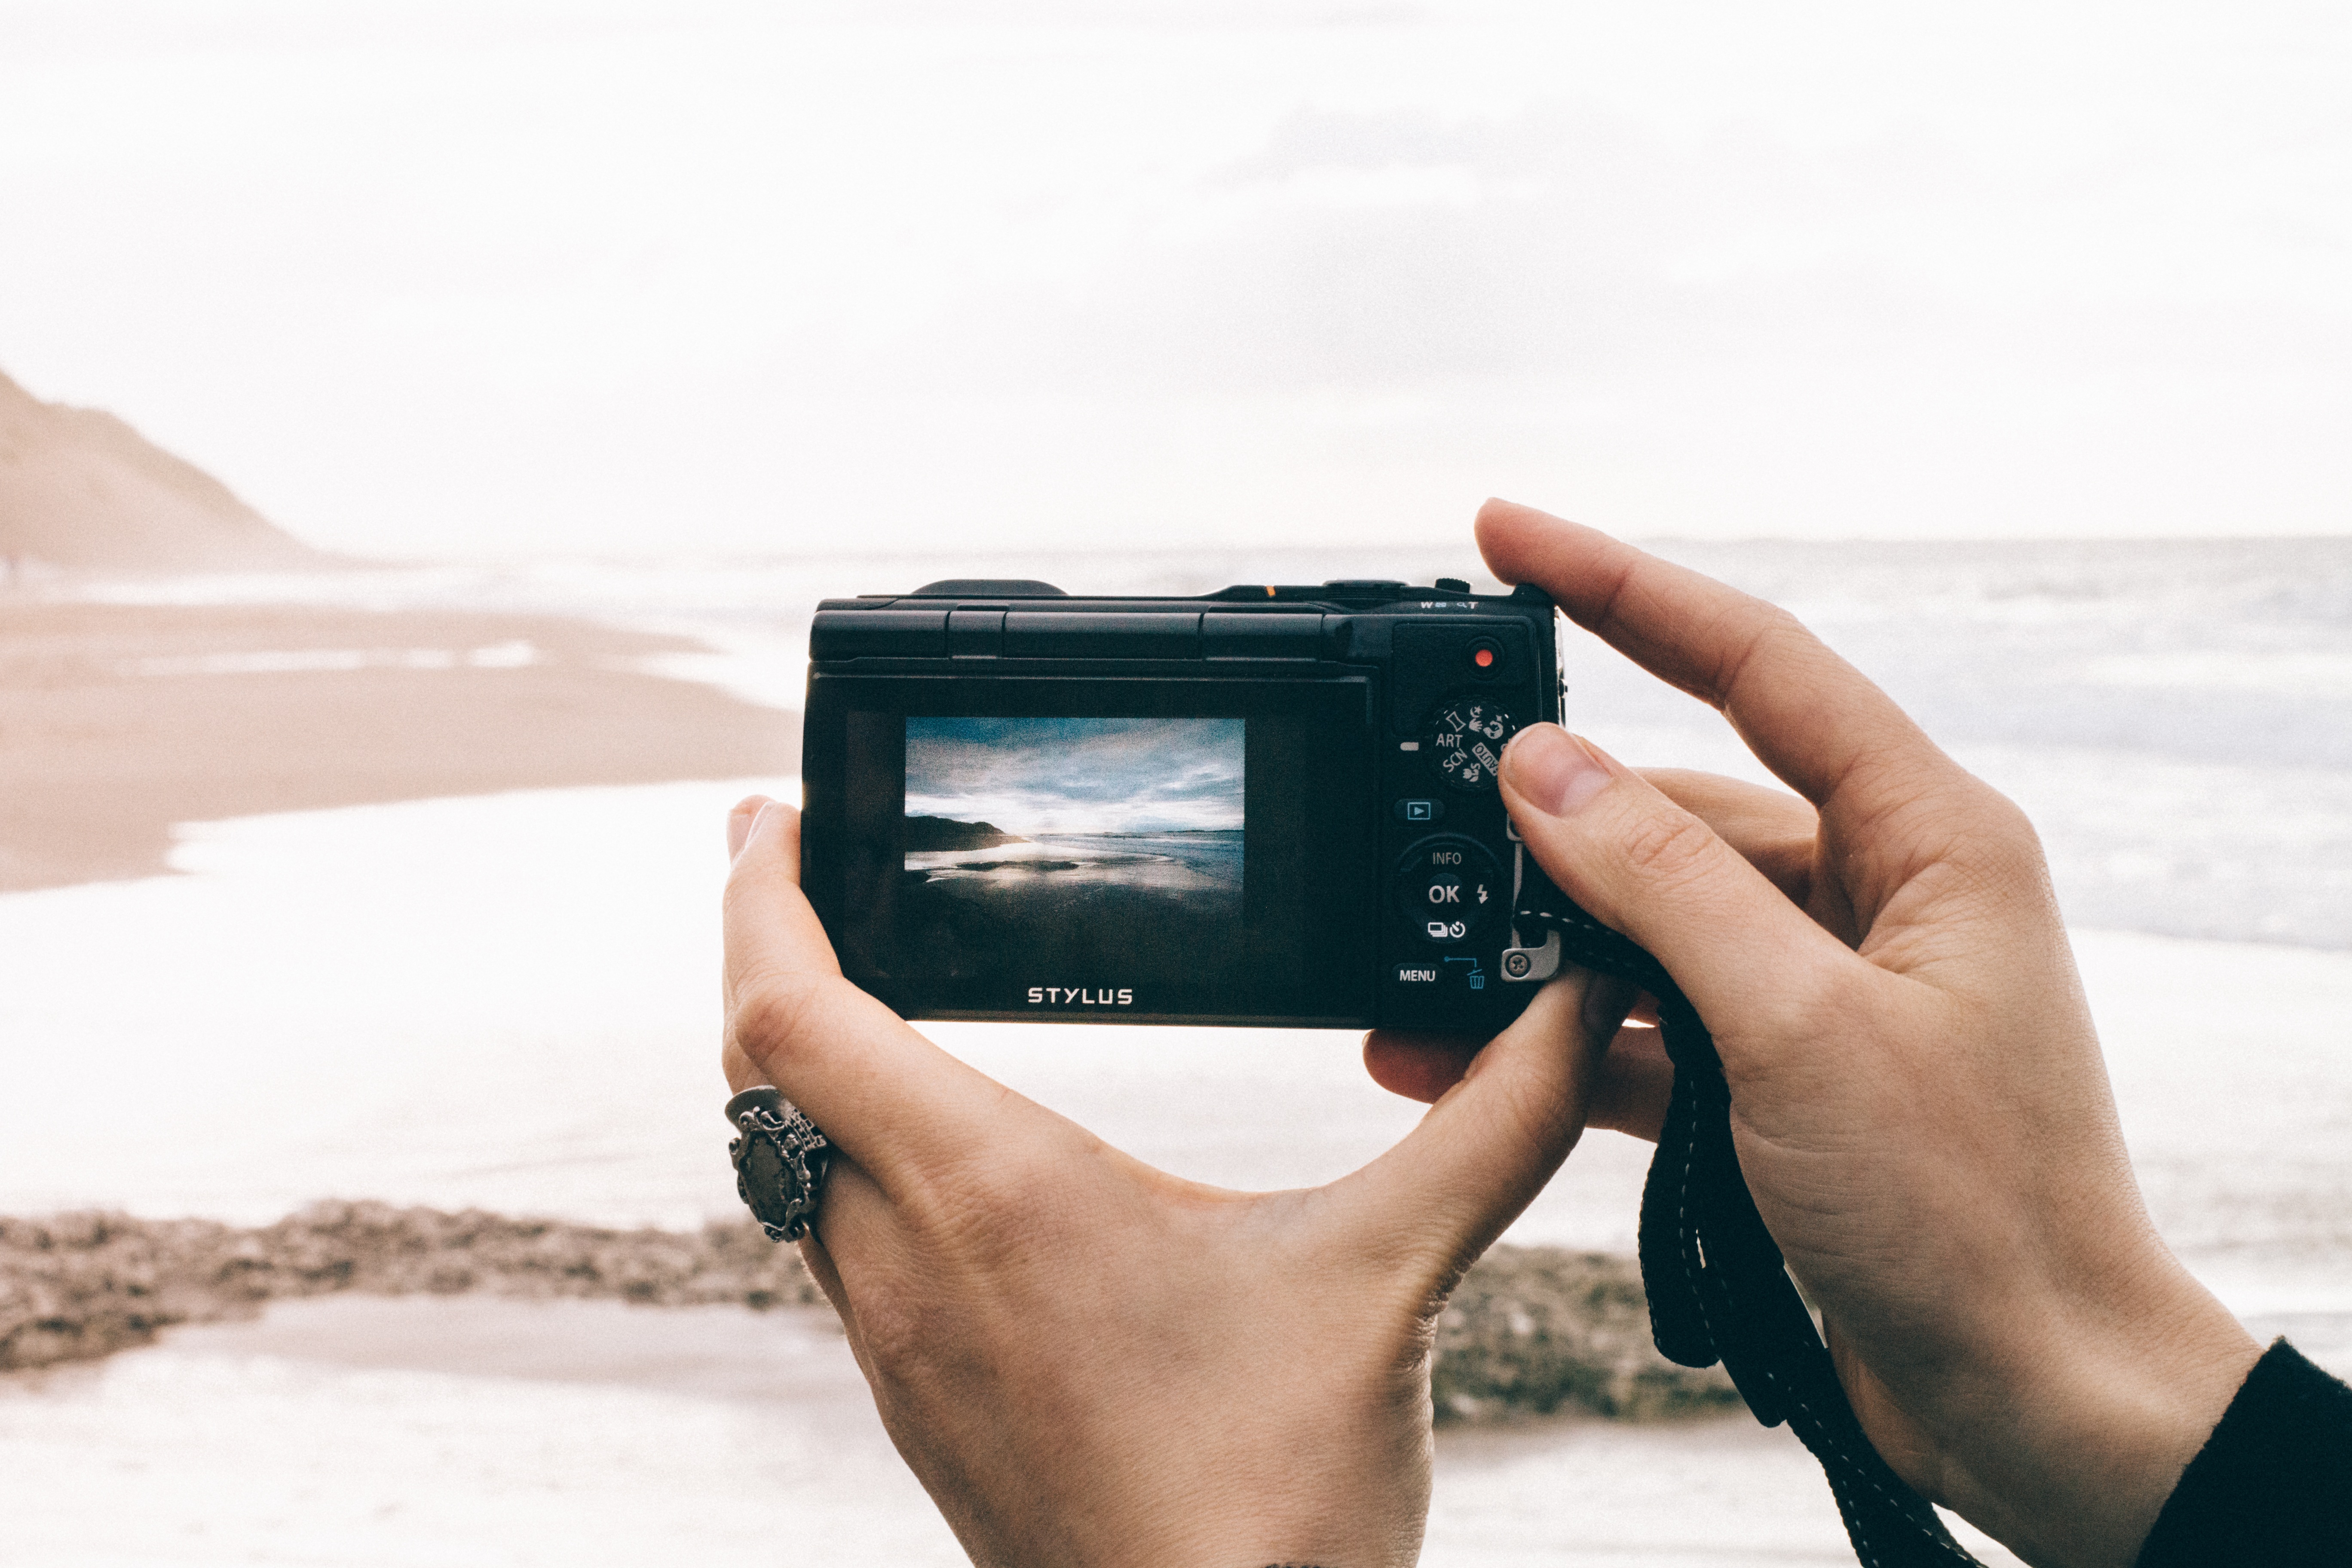
smartphone, hand, beach, sea, sand, ocean, technology, camera, gadget, mobile phone, taking photo, brand, hands